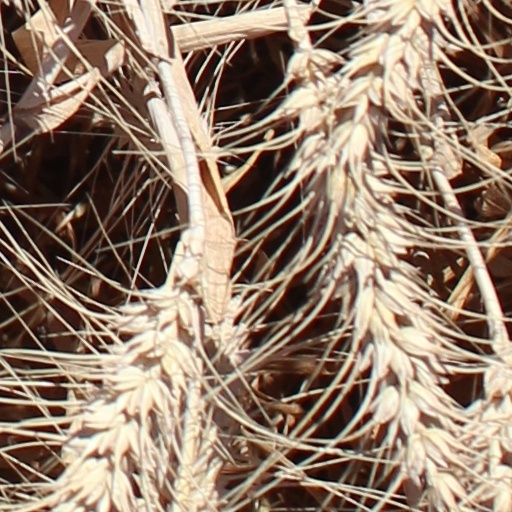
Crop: wheat